JR Chandler

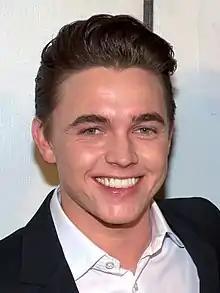
Jesse McCartney portrayed a young JR from 1998 to 2001, when the character was rapidly aged.

Actor Jacob Young, who had been on "The Bold and the Beautiful" (Rick Forrester) and "General Hospital" (Lucky Spencer) prior to joining "All My Children", debuted as JR on October 2, 2003. Young stated that JR had good instincts, but that he "was young and kind of doe-eyed to the world" then. It was not until the actor stepped into the "All My Children" role of JR Chandler that his acting range became more focused. He started to use tools he learned in classes and felt that his acting became more refined because of it. With his portrayal of JR, he explained how this factored in: "They twisted JR in a completely different direction," he stated. "They started off with JR not respecting his father and having a lot of elements of his mother in him. He was much softer. Then they started toying with it and couldn't believe what was coming out of me. I'd always been the nice, honorable guy; I'd never been the character who was stirring the pot."